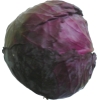
Label: red_cabbage